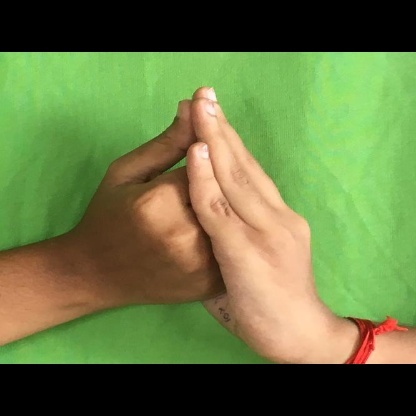
Mudra: Shanka